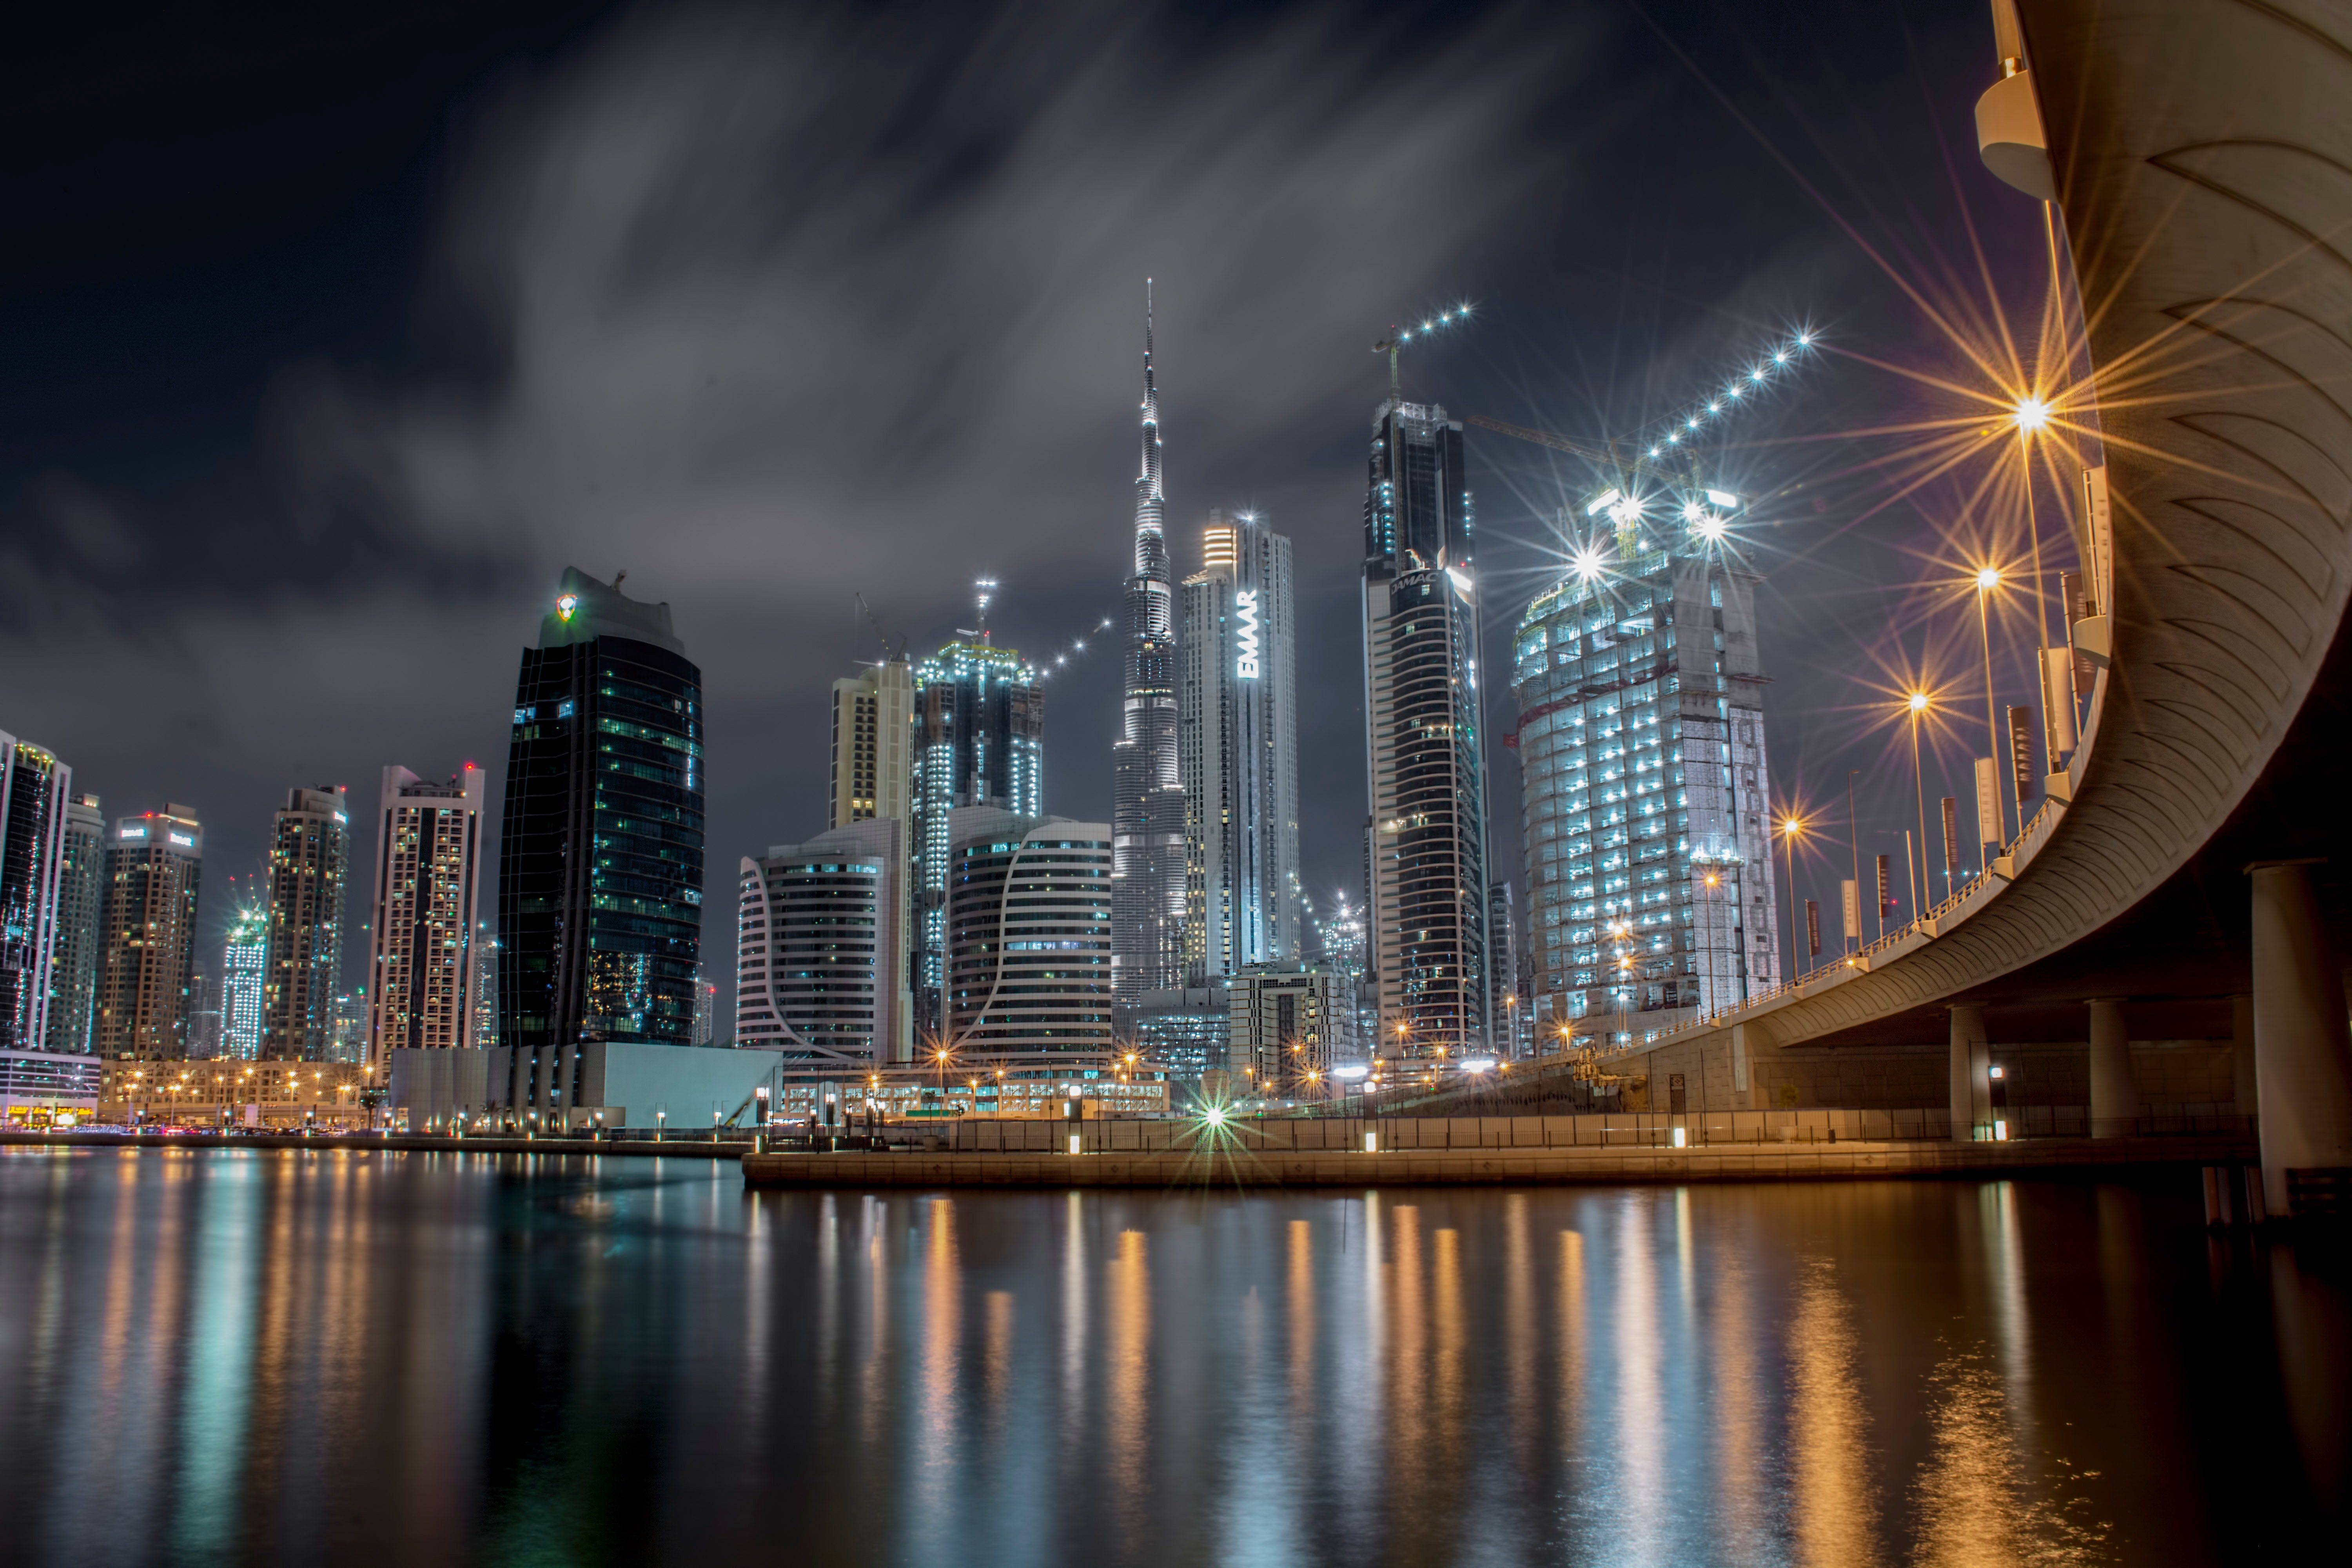
metropolitan area, cityscape, city, metropolis, reflection, urban area, night, skyline, sky, skyscraper, tower block, landmark, human settlement, water, light, downtown, architecture, building, river, tower, midnight, world, cloud, landscape, bridge, space, horizon, evening